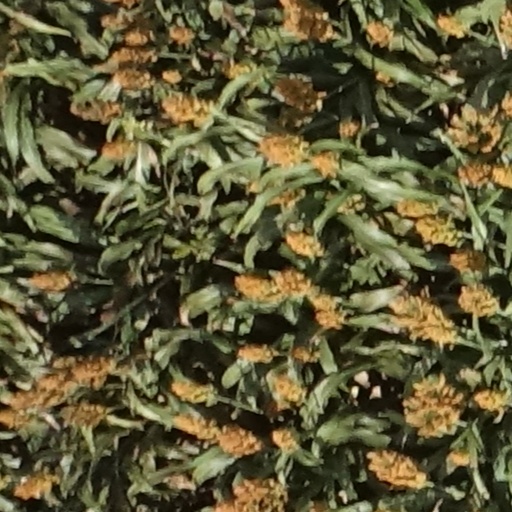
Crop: sorghum